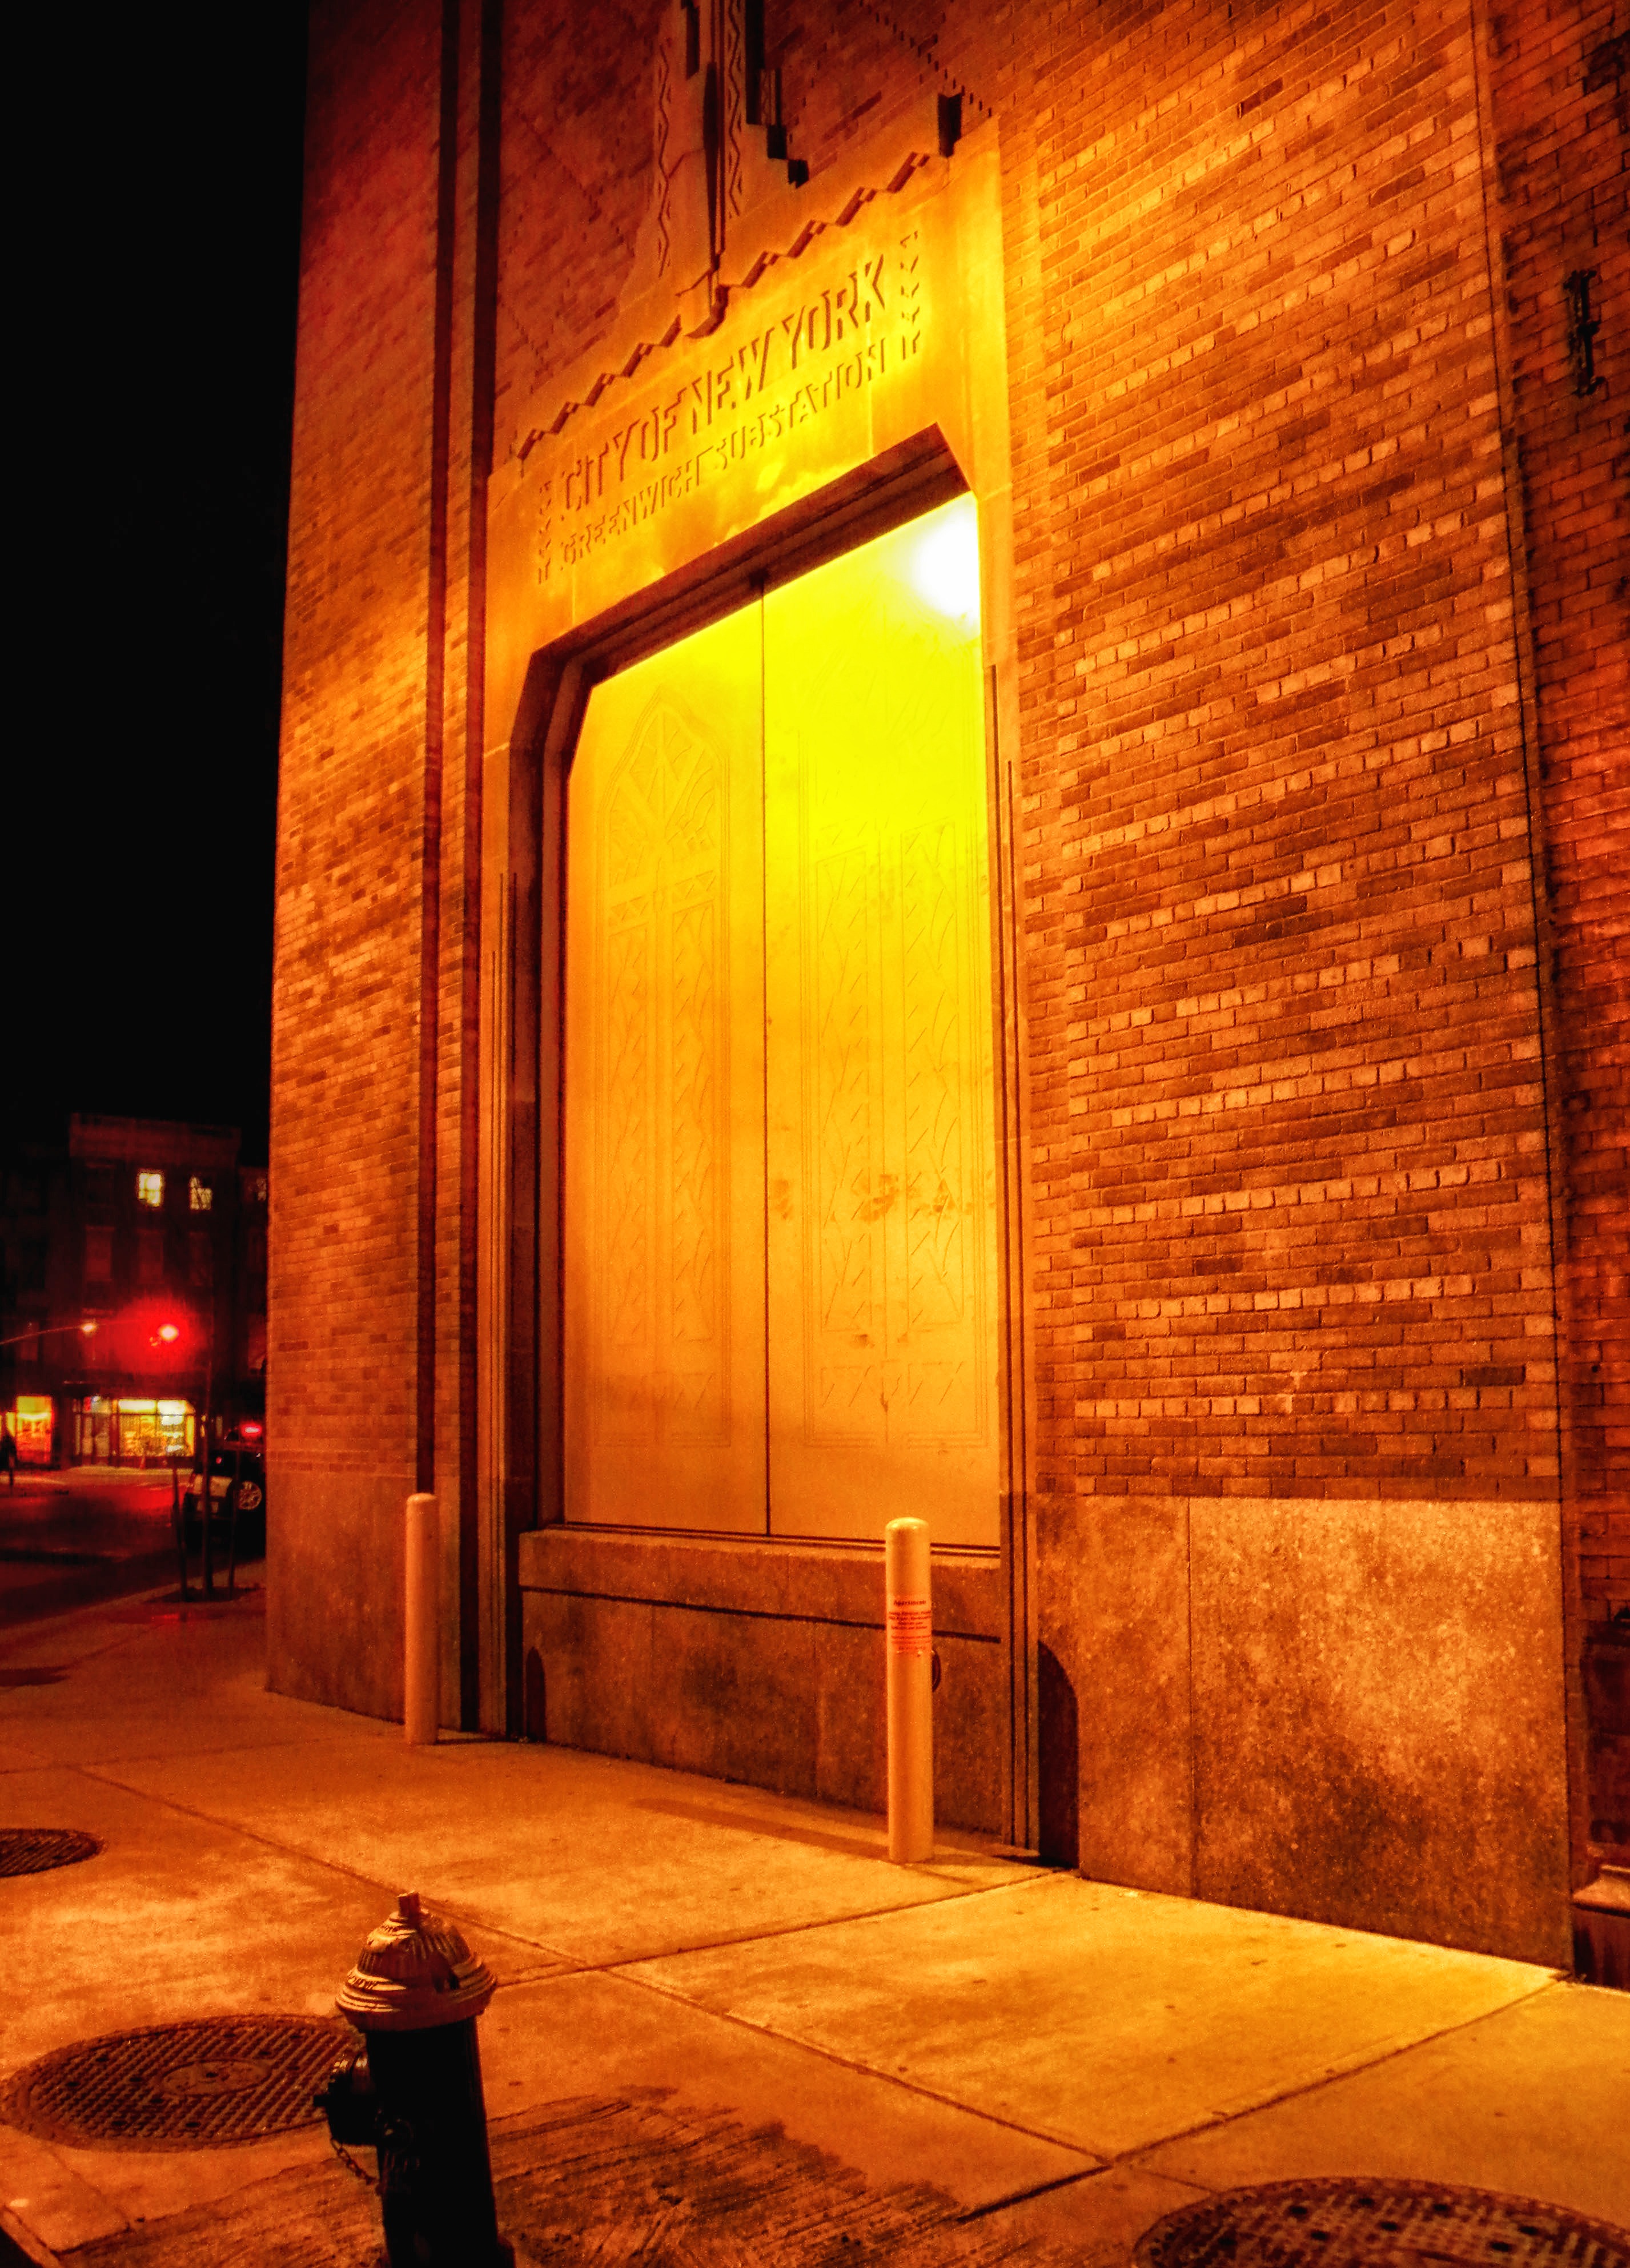
light, wood, night, house, sidewalk, window, building, urban, wall, new york city, evening, color, brooklyn, darkness, brick, lighting, interior design, hdr, reflections, power substation